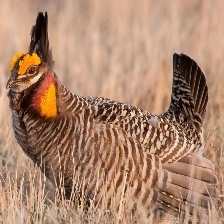
Species: GREATER PRAIRIE CHICKEN
Scientific name: TYMPANUCHUS CUPIDO